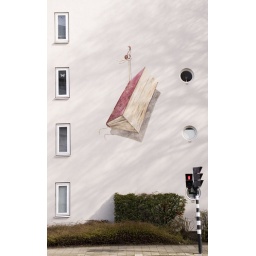
Just take the book from the wall. Art on a flat building in The Hague at the Loevensteinlaan